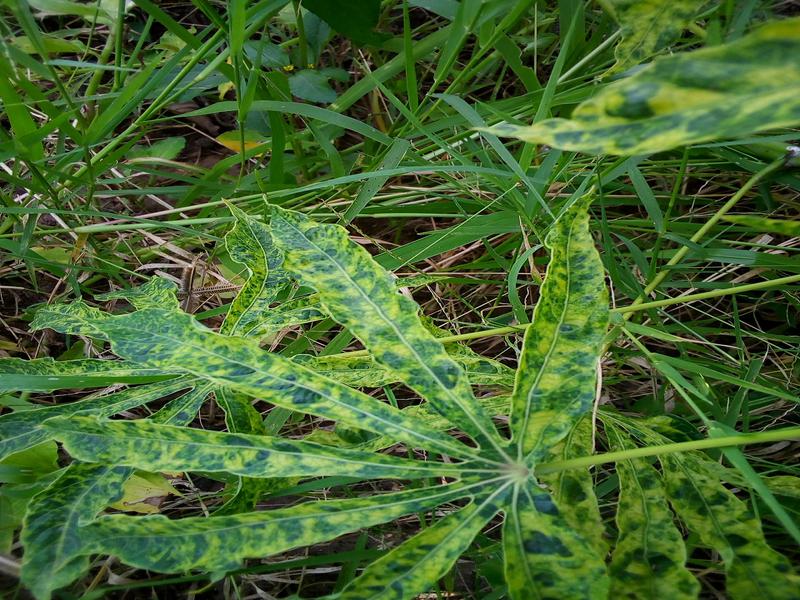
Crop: cassava
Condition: mosaic_disease